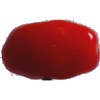
Label: Tomato 2